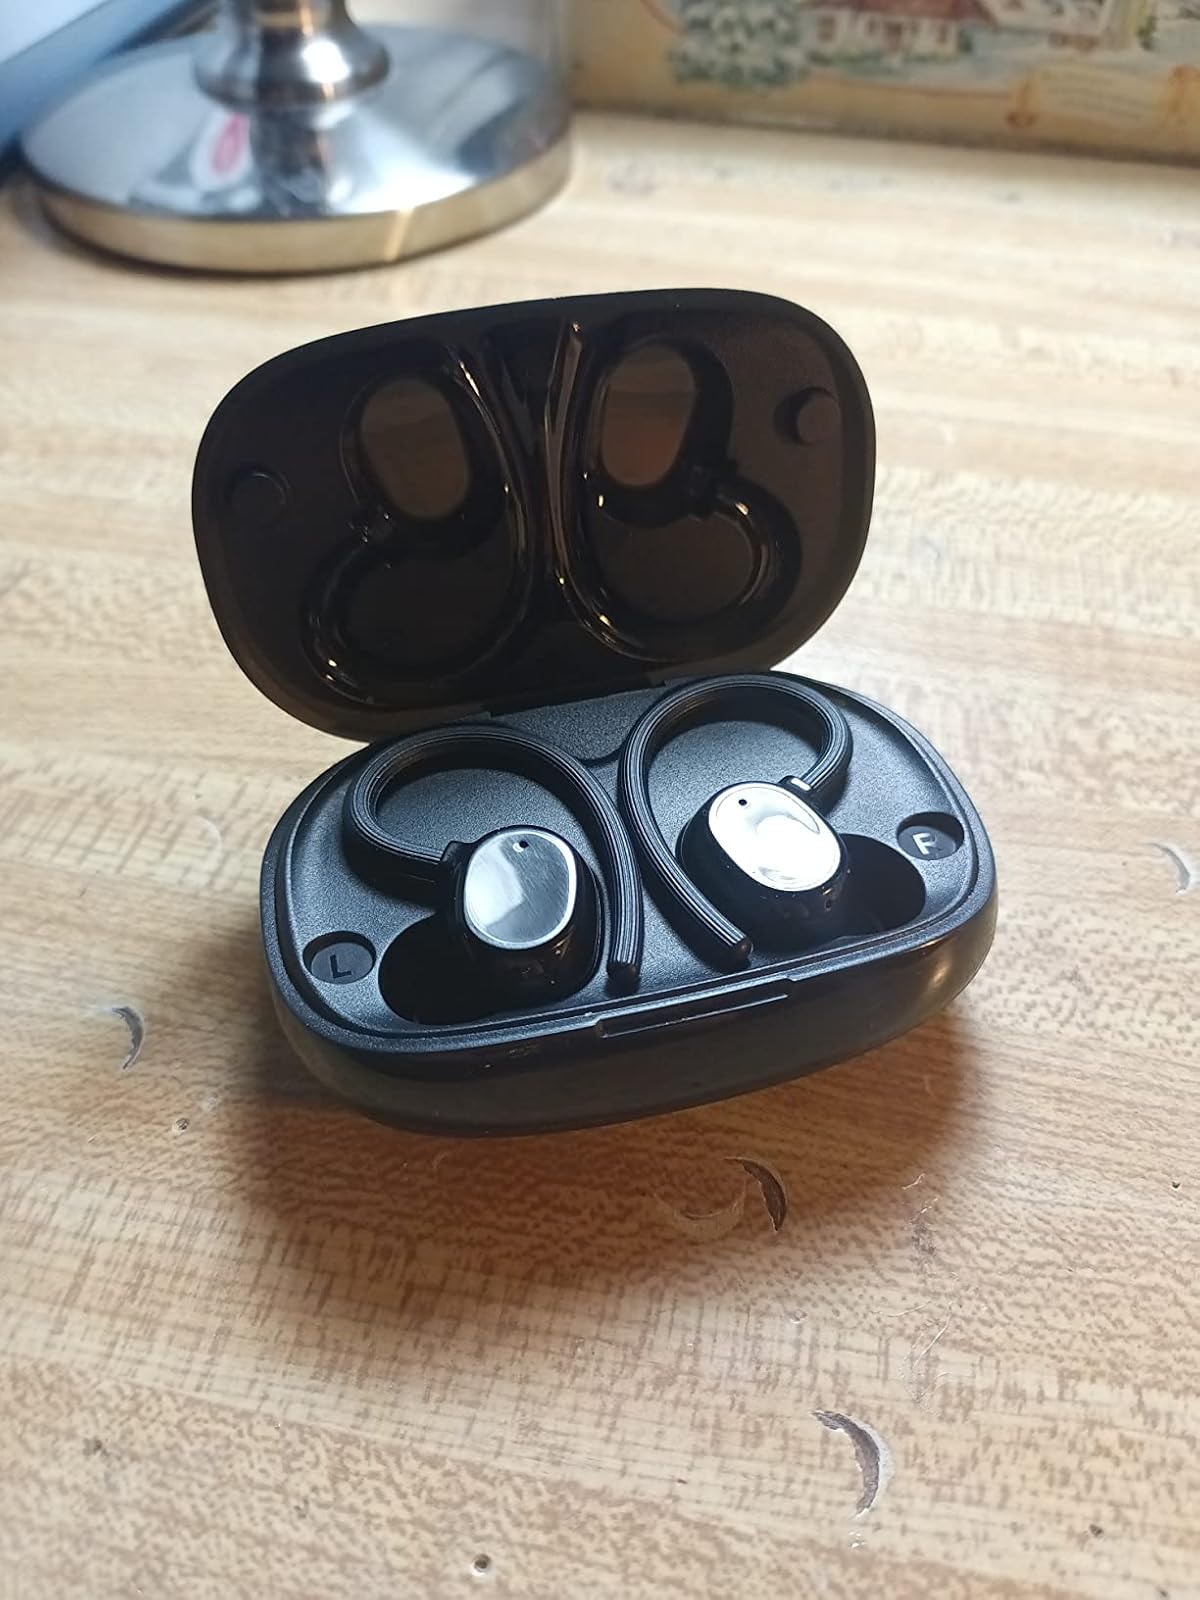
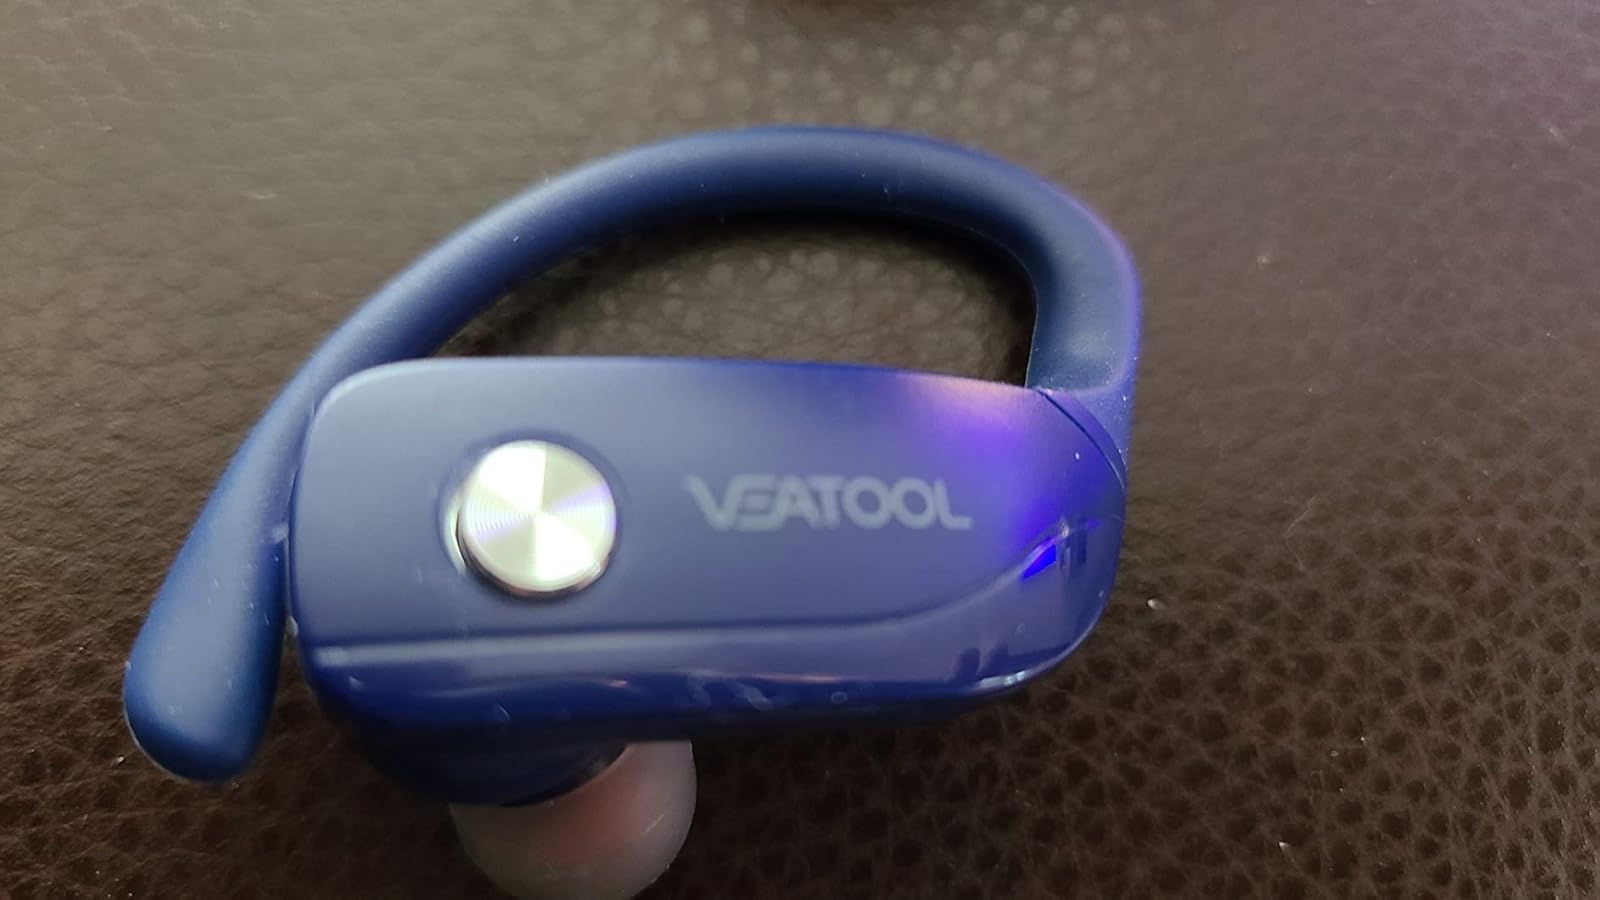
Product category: earbuds
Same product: no